Itius Portus

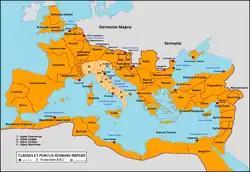
Map of the Roman fleets and major naval bases during the Principate

Itius Portus or Portus Itius was the ancient Roman name for a sea port on the English Channel in what is now Nord-Pas-de-Calais, France, though its precise location is unknown. The main candidates have been Saint-Omer ("Sithiu"), Wissant and Boulogne (more usually called Gesoriacum and later Bononia), but a silted-up lagoon on the Flanders shore behind Calais now seems a most likely speculated area.